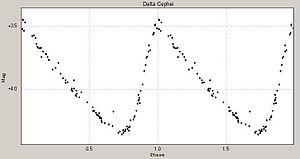
Les céphéides classiques sont un type d'étoile céphéide. Ce sont des étoiles variables de population I qui présentent des pulsations radiales régulières avec des périodes allant de quelques jours à quelques semaines et des amplitudes de variation visuelles allant de quelques dixièmes de magnitude à environ 2 magnitudes.
Delta Cephei est un système d'étoiles quadruple de la constellation de Céphée.